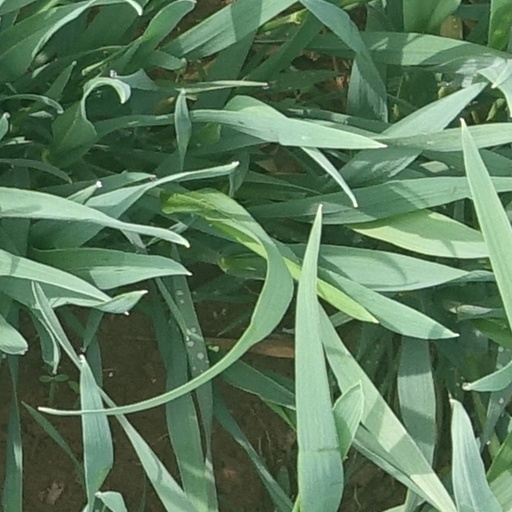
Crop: wheat